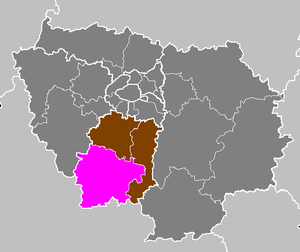
L’arrondissement d’Étampes est une division administrative française située dans le département de l’Essonne et la région Île-de-France.